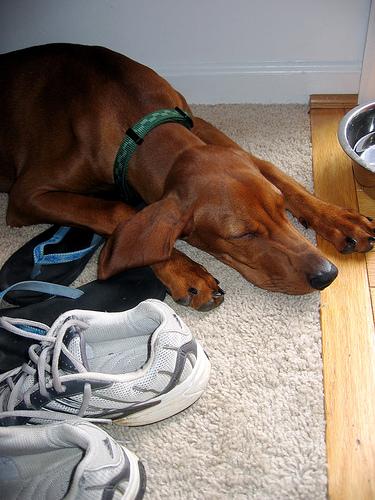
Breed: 207-n000045-redbone